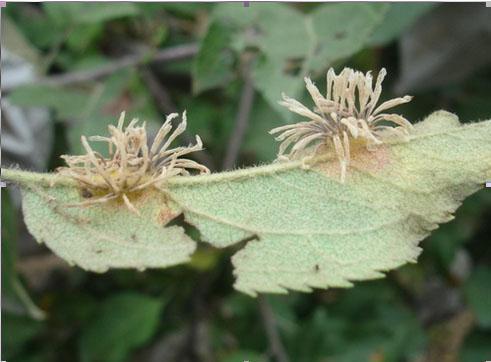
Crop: apple
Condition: rust